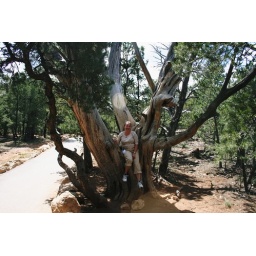
Me in a tree on the south rim of grand canyon